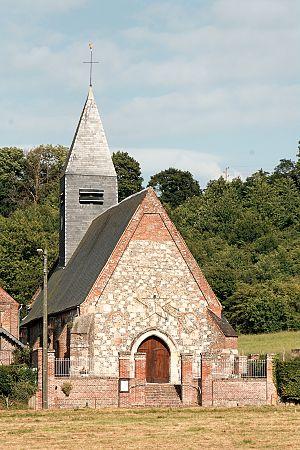
Église Saint-Martin d'Oudeuil (Oise).
Oudeuil est une commune française située dans le département de l'Oise en région Hauts-de-France.